Chain boat navigation

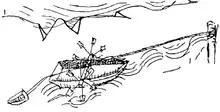
Mariano's concept of ship haulage in his Munich drawing (1438)

In an illuminated manuscript dating to 1438, the Italian engineer, Jacopo Mariano, illustrated the fundamental concept on which chain boat navigation was subsequently based. The boat is pulling itself upstream on a cable laid along the river. The rope is wrapped around a central shaft driven by two, side-mounted water wheels (see upper diagram). Behind the river craft is a small boat-like object being pulled by the current, that is holding the cable taut and thus ensuring the necessary friction on the shaft.